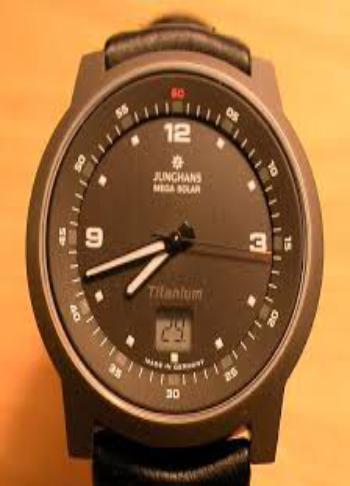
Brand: junghans
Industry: Electronic